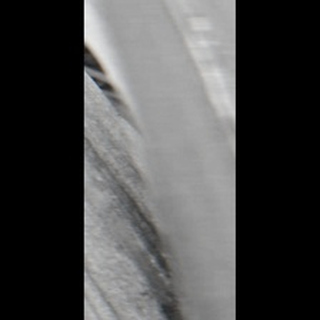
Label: sugarcane_red_rot